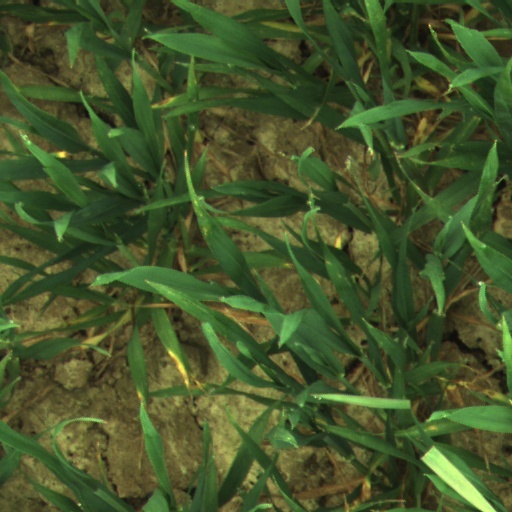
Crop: wheat